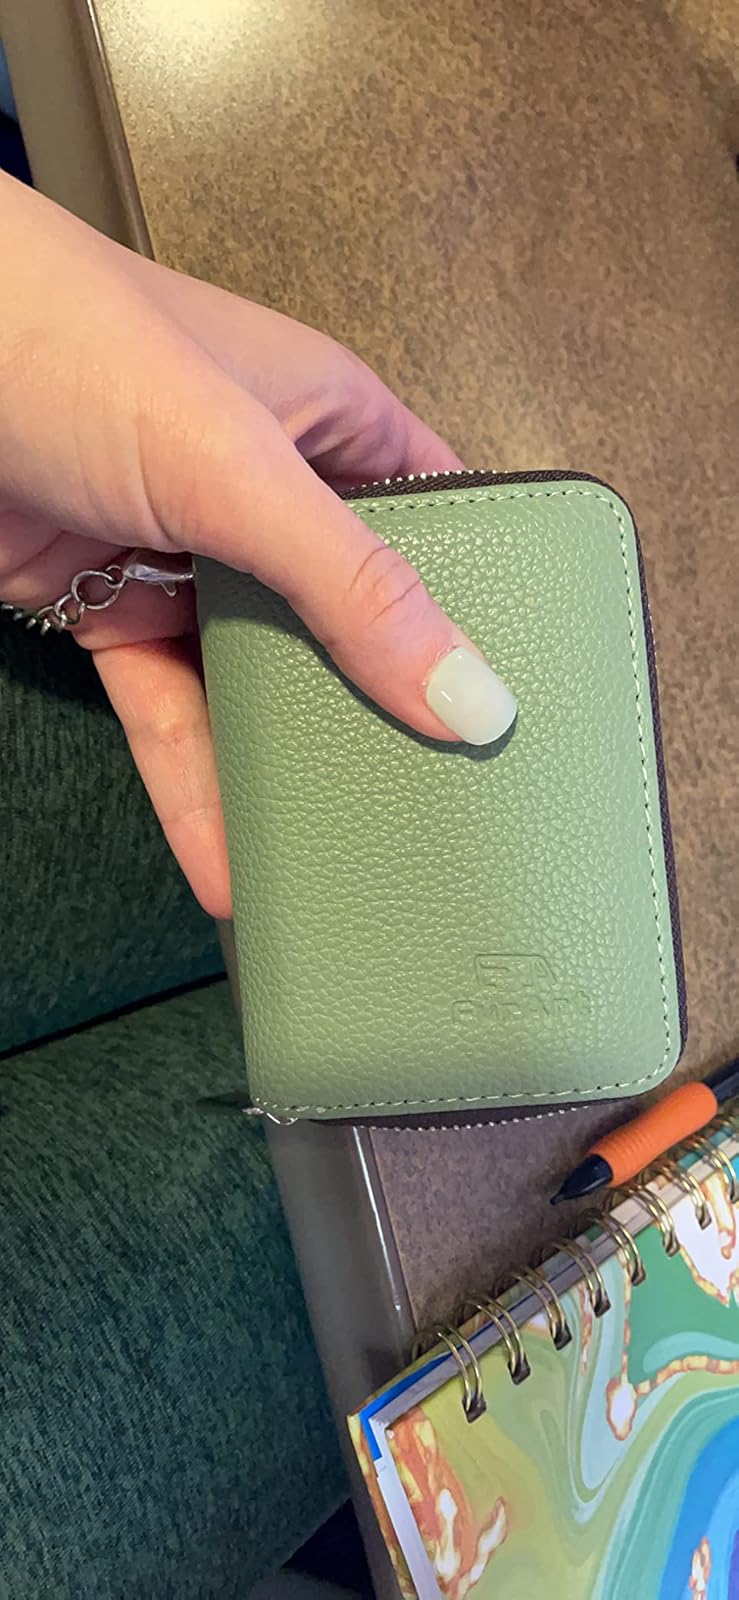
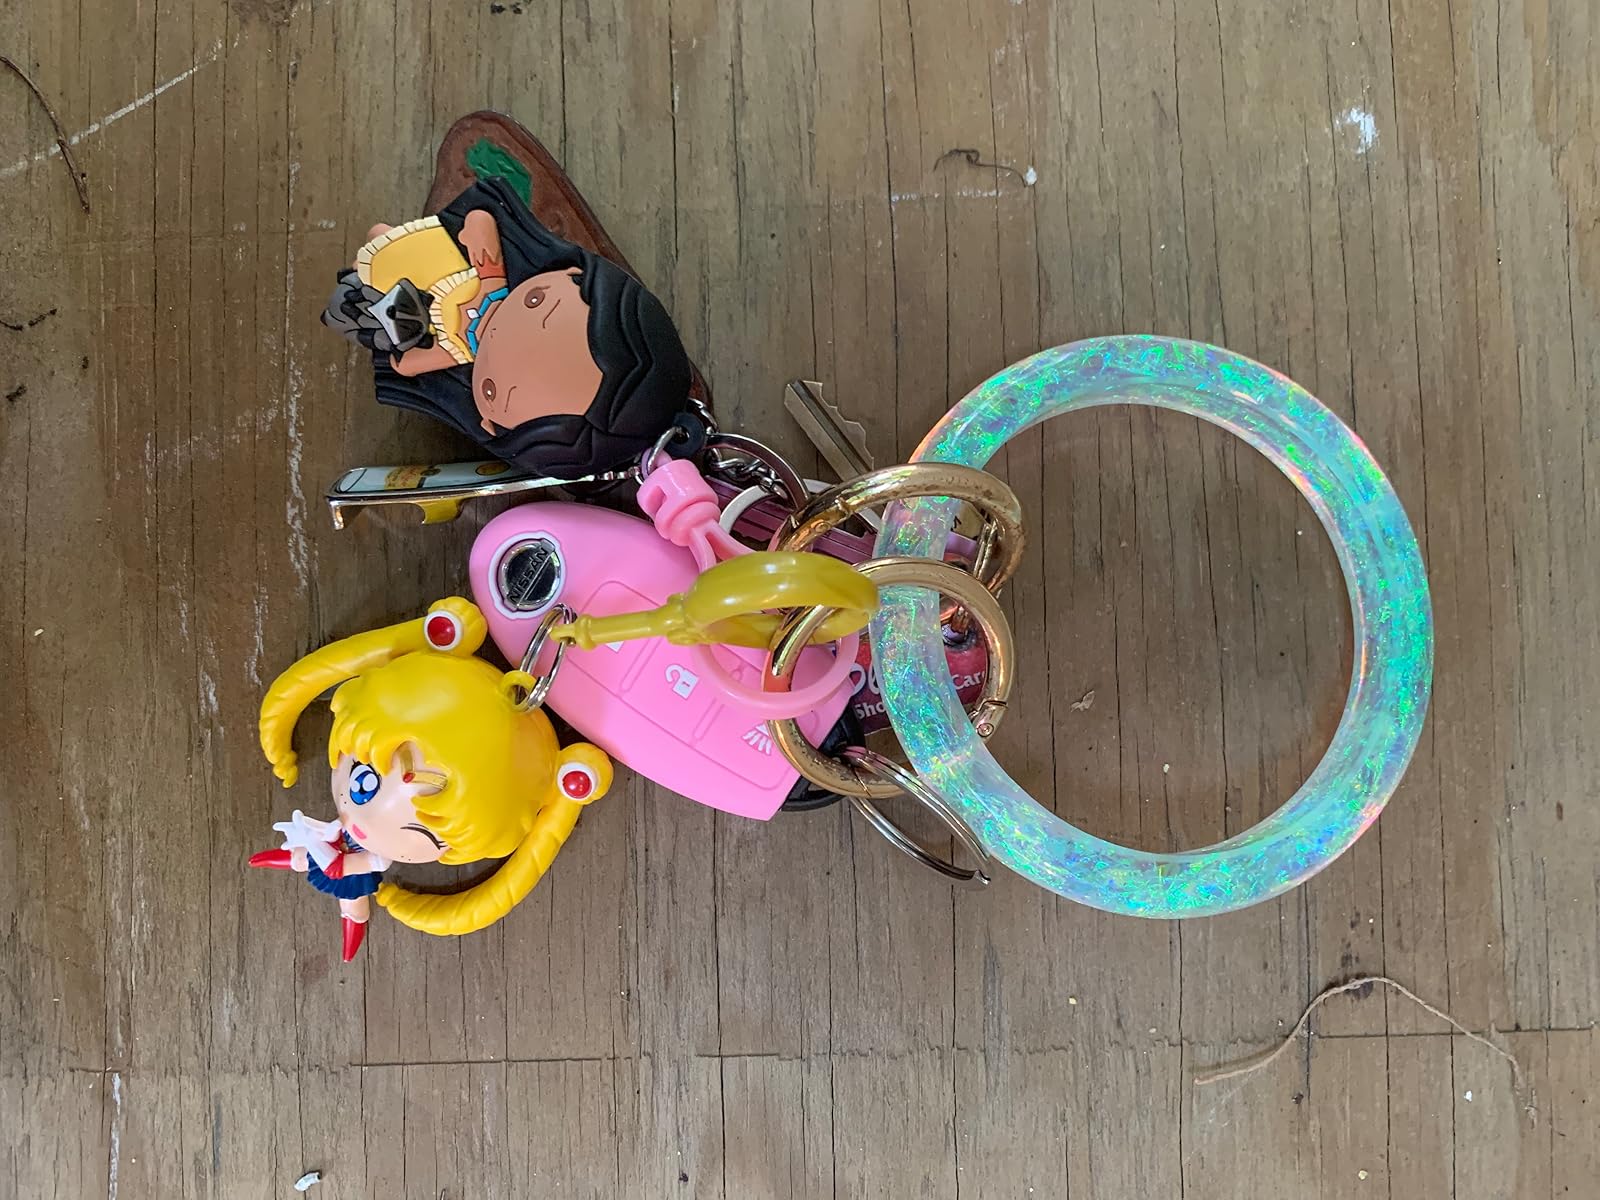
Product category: accessories_keychain
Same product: no